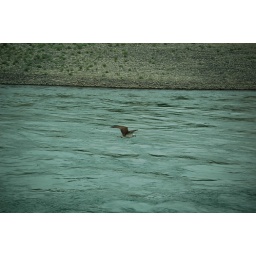
osprey over river train